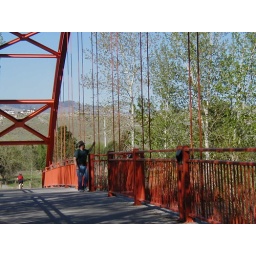
Wade on the red bridge near the Warm Springs Golf Course.